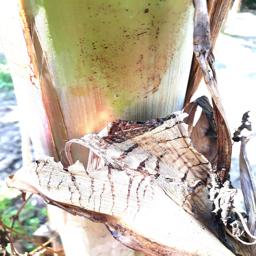
Label: BACTERIAL SOFT ROT